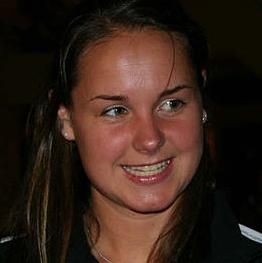
Age: 24